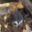
Label: shrew